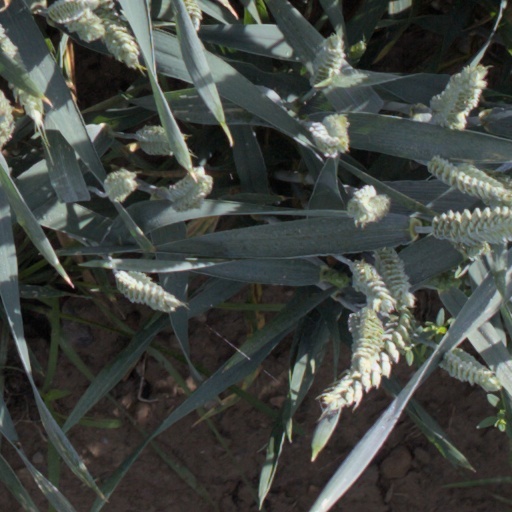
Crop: wheat